Ay (pharaoh)

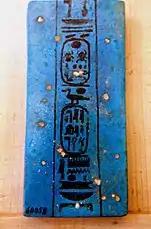
Faience plate with the complete royal titulary of Ay, Egyptian Museum.

Depending on the chronology followed, Ay served as pharaoh between 1323 and 1319 BC, 1327–1323 BC, or 1310–1306 BC. Tutankhamun's death around the age of 18 or 19, together with the fact he had no living children, left a power vacuum that his Grand Vizier Ay was quick to fill: he is depicted conducting the funerary rites for the deceased monarch and assuming the role of heir. The grounds on which he based his successful claim to power are not entirely clear. The Commander of the Army, Horemheb, had actually been designated as the "idnw" or "Deputy of the Lord of the Two Lands" under Tutankhamun and was presumed to be the boy king's heir apparent and successor. It appears that Horemheb was outmaneuvered to the throne by Ay, who legitimized his claim to the throne by burying Tutankhamun, as well as possibly marrying Ankhesenamun, Tutankhamun's widow.